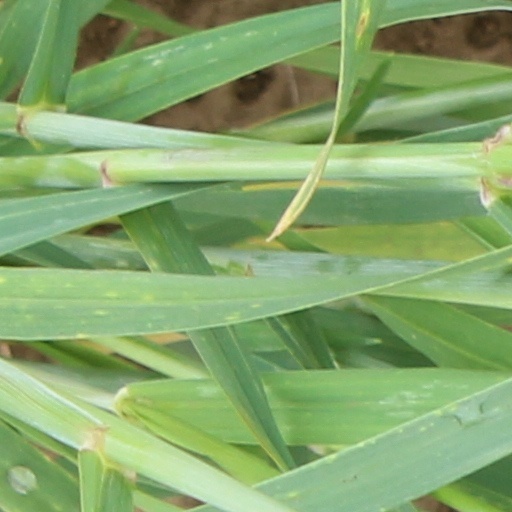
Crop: wheat